Lymphangioleiomyomatosis

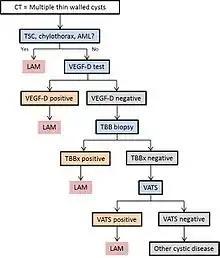
Diagram 1. Outlines a proposed algorithm for the diagnosis of LAM. CT: computed tomography; TSC: tuberous sclerosis complex; AML: angiomyolipoma; VEGF-D: vascular endothelial growth factor D; TBBx: transbronchial biopsy; VATS: video-assisted thoracoscopic surgery

The chest radiograph may appear relatively normal, even late in the disease, or may suggest hyperinflation only. As the disease progresses, the chest radiograph often demonstrates diffuse, bilateral and symmetric reticulonodular opacities, cysts, bullae or a "honeycomb" (i.e., pseudo fibrotic) appearance. Pleural effusion and pneumothorax may be apparent. Preservation of lung volumes in the presence of increased interstitial markings is a radiographic hallmark of LAM that helps distinguish it from most other interstitial lung diseases, in which alveolar septal and interstitial expansion tend to increase the lung's elastic recoil properties and decreased lung volumes.